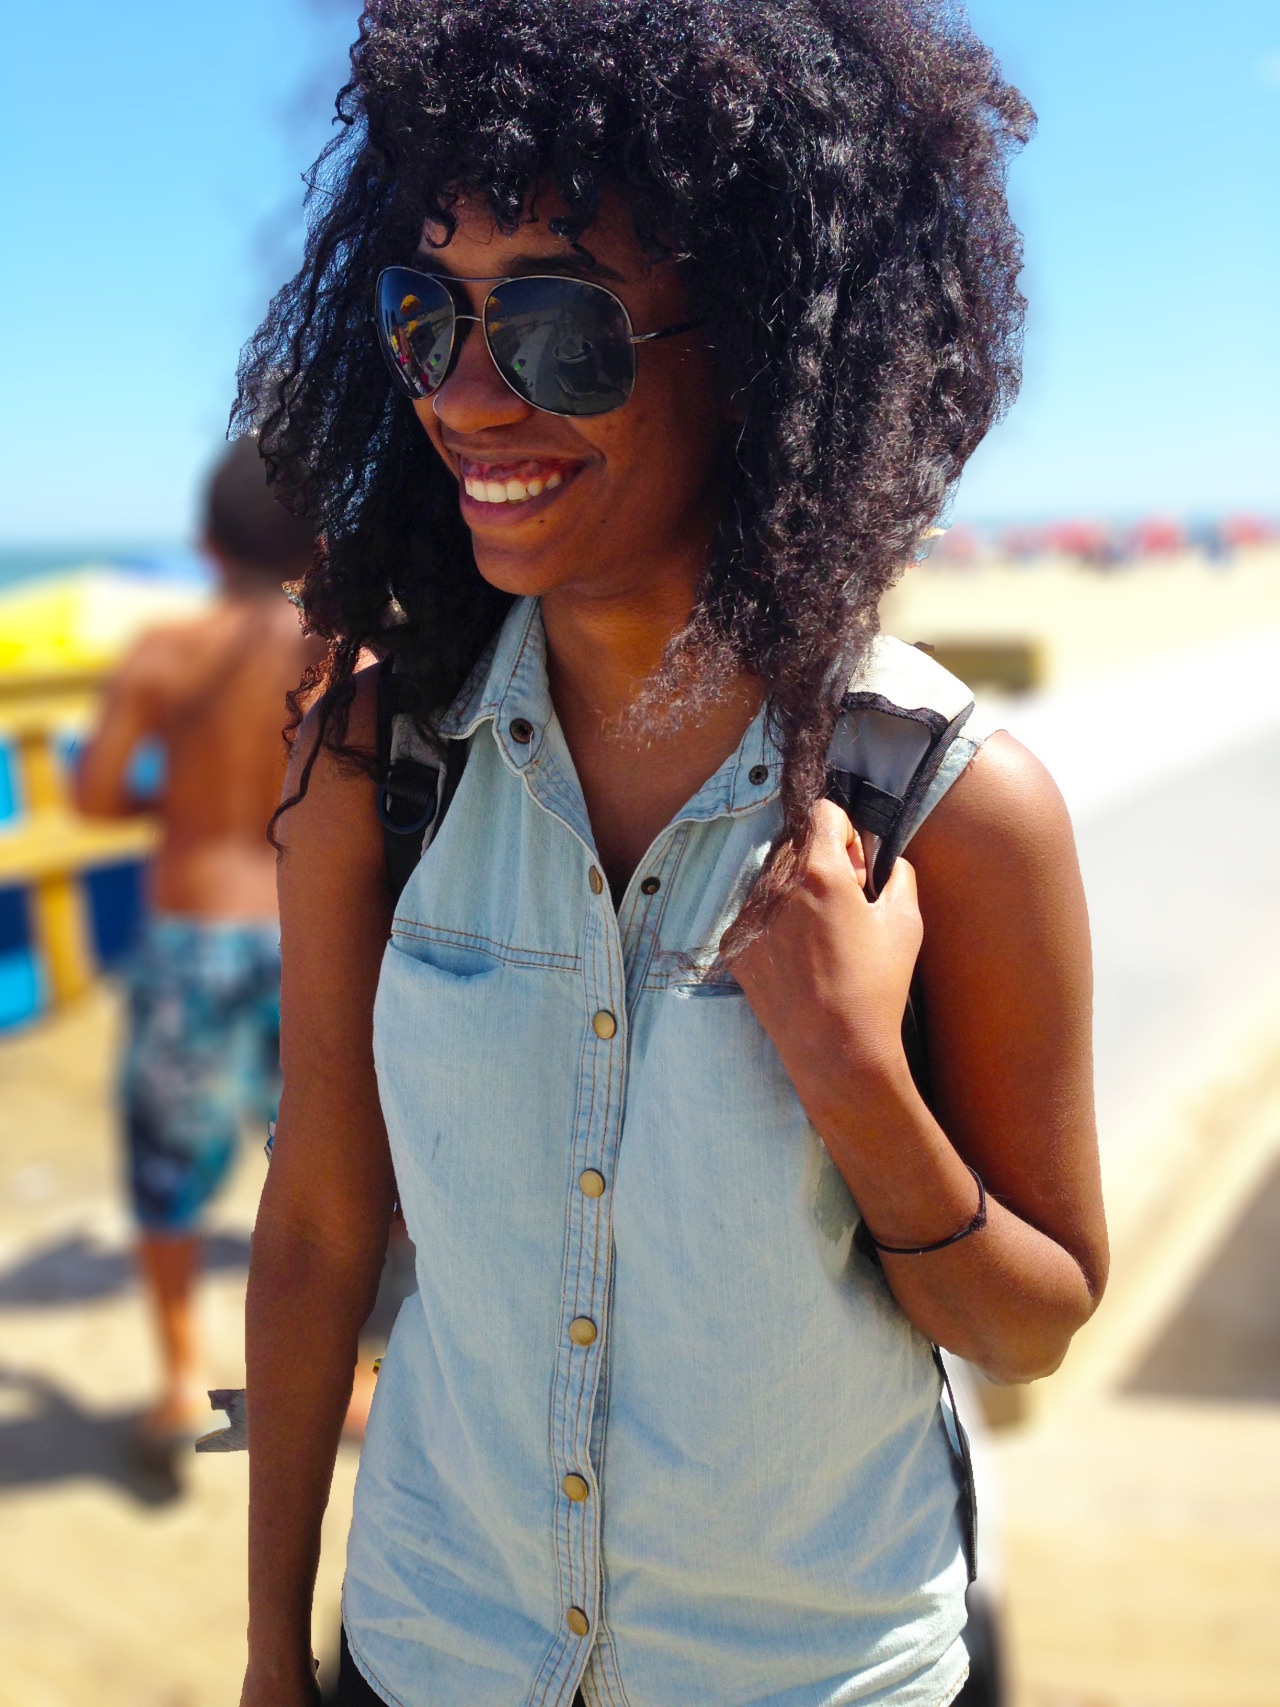
person, girl, hair, model, color, fashion, blue, clothing, lady, hairstyle, afro, black hair, sunglasses, glasses, beauty, photo shoot